Heart of the Woods

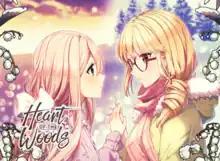

Heart of the Woods is a 2019 yuri romance visual novel developed and published by Studio Élan. The game follows a pair of influencers as they travel to a remote village where ghosts are rumored to reside. The game launched on February 15, 2019 for Linux, macOS, and Microsoft Windows. A port for the Nintendo Switch released on July 8, 2021, and for PlayStation 4 and PlayStation 5 on July 8, 2021, with Xbox One and Xbox Series X/S versions being planned for release.